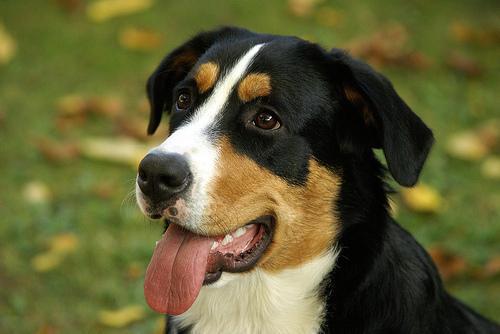
Appenzeller